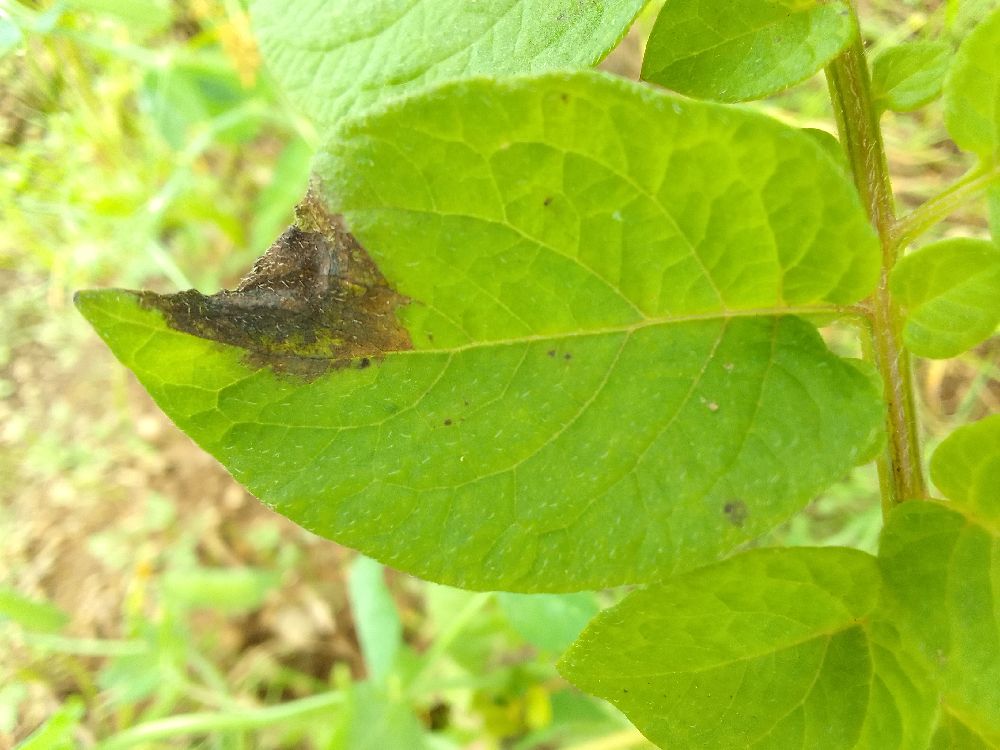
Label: Late blight